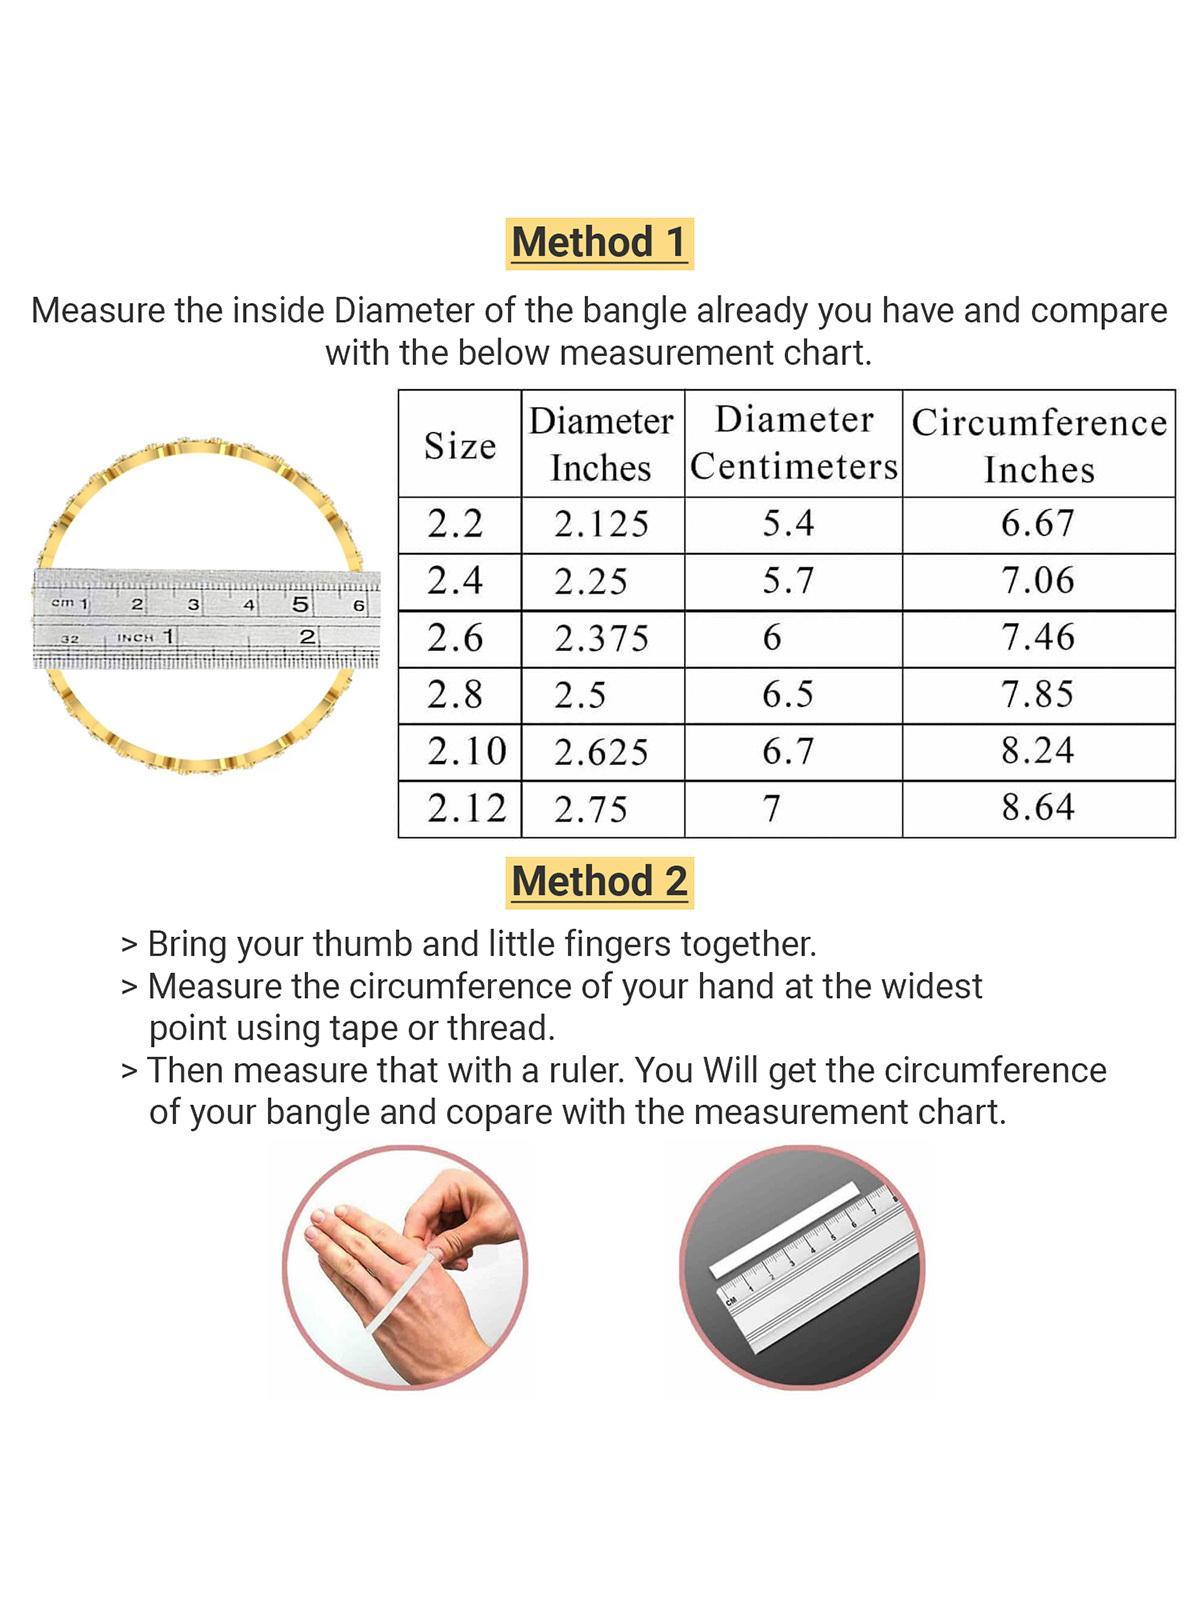
Sukkhi Latest Gold Plated White AD Stones Studded Set of 2 Kada Bracelet Bangle Jewellery Set for Women & Girls Latest Design| Birthday Anniversary Gift for Women|B105858_2.4
Type: Bracelets & Bangles
Brand: Sukkhi
Price: Rs. 480
 Indulge in the allure of the Sukkhi Latest Gold Plated Kada Bracelet Bangle Set for Women & Girls. This exquisite set of two kadas is adorned with shimmering white AD stones, showcasing the latest design trends. The gold-plated finish adds a touch of sophistication, making it a perfect accessory for any occasion. Sized at 2.4, 2.6 and 2.8, these bracelets make a thoughtful birthday or anniversary gift, symbolizing contemporary elegance and timeless style for the special women in your life.Disclaimer:There may be slight variation in shade and colour due to photographic effects and monitor settings
Included: 2 Bangles